Tyndall stone

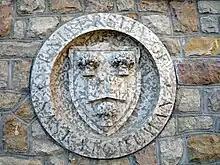
This carved Tyndall Stone coat of arms on the University of Saskatchewan campus shows the stone's characteristic mottling.

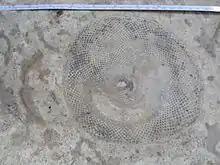
Fossil "Receptaculites" and "Thalassinoides" in Tyndall Stone.

Tyndall Stone is a registered trademark name by Gillis Quarries Ltd. Tyndall Stone is a dolomitic limestone that is quarried from the Selkirk Member of the Ordovician Red River Formation in the vicinity of Garson and Tyndall, Manitoba, Canada. It is a cream-coloured limestone with a pervasive mottling of darker dolomite. The mottling gives the rock a tapestry-like effect, and it is popular for use as a building and ornamental stone.